International Squadron (Cretan intervention, 1897–1898)

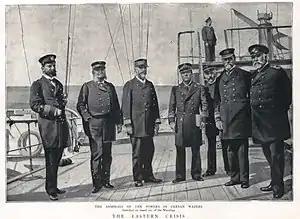
"The Admirals of the Powers in Cretan Waters" (Sketch from "Black and White", 10 April 1897).

As early as May 1896, the British battleship and a French gunboat had arrived in Cretan waters to protect their countries′ interests and citizens in the face of unrest on Crete, and when major rioting broke out in Candia (now Heraklion) on 6 February 1897, men from the British warship on station, the battleship , intervened to bring the situation under control and to protect British subjects by bringing them aboard "Barfleur". With the rapid deterioration of the situation on the island in early 1897, ships of the Austro-Hungarian Navy, French Navy, Italian Royal Navy ("Regia Marina"), Imperial Russian Navy, and British Royal Navy all arrived in Crete's waters in early February 1897 as a show of naval might intended to demonstrate the commitment of the Great Powers to an end of fighting on Crete and an arrangement that would protect Christians on the island without separating it from the Ottoman Empire. The first British warships to join "Barfleur" – led by the battleships , the flagship of Rear-Admiral Robert Harris, and – arrived on 9 February 1897; by 13 February, Austro-Hungarian, French, Italian, and Russian warships had anchored off Crete and Germany had committed to establishing a naval presence there. Anchoring in the harbor at Canea (now Chania), the squadrons soon combined to form the International Squadron, and the admirals commanding the various national contingents began working together to address matters on the island.